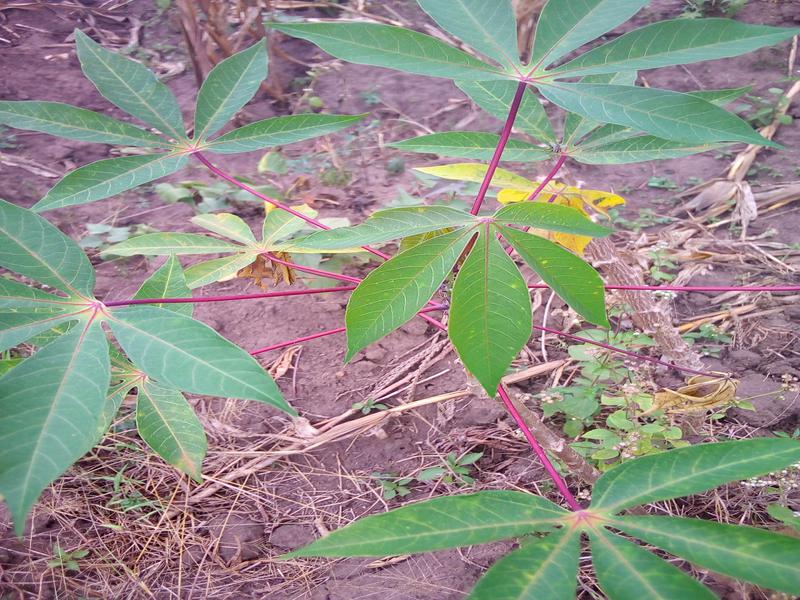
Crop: cassava
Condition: brown_streak_disease